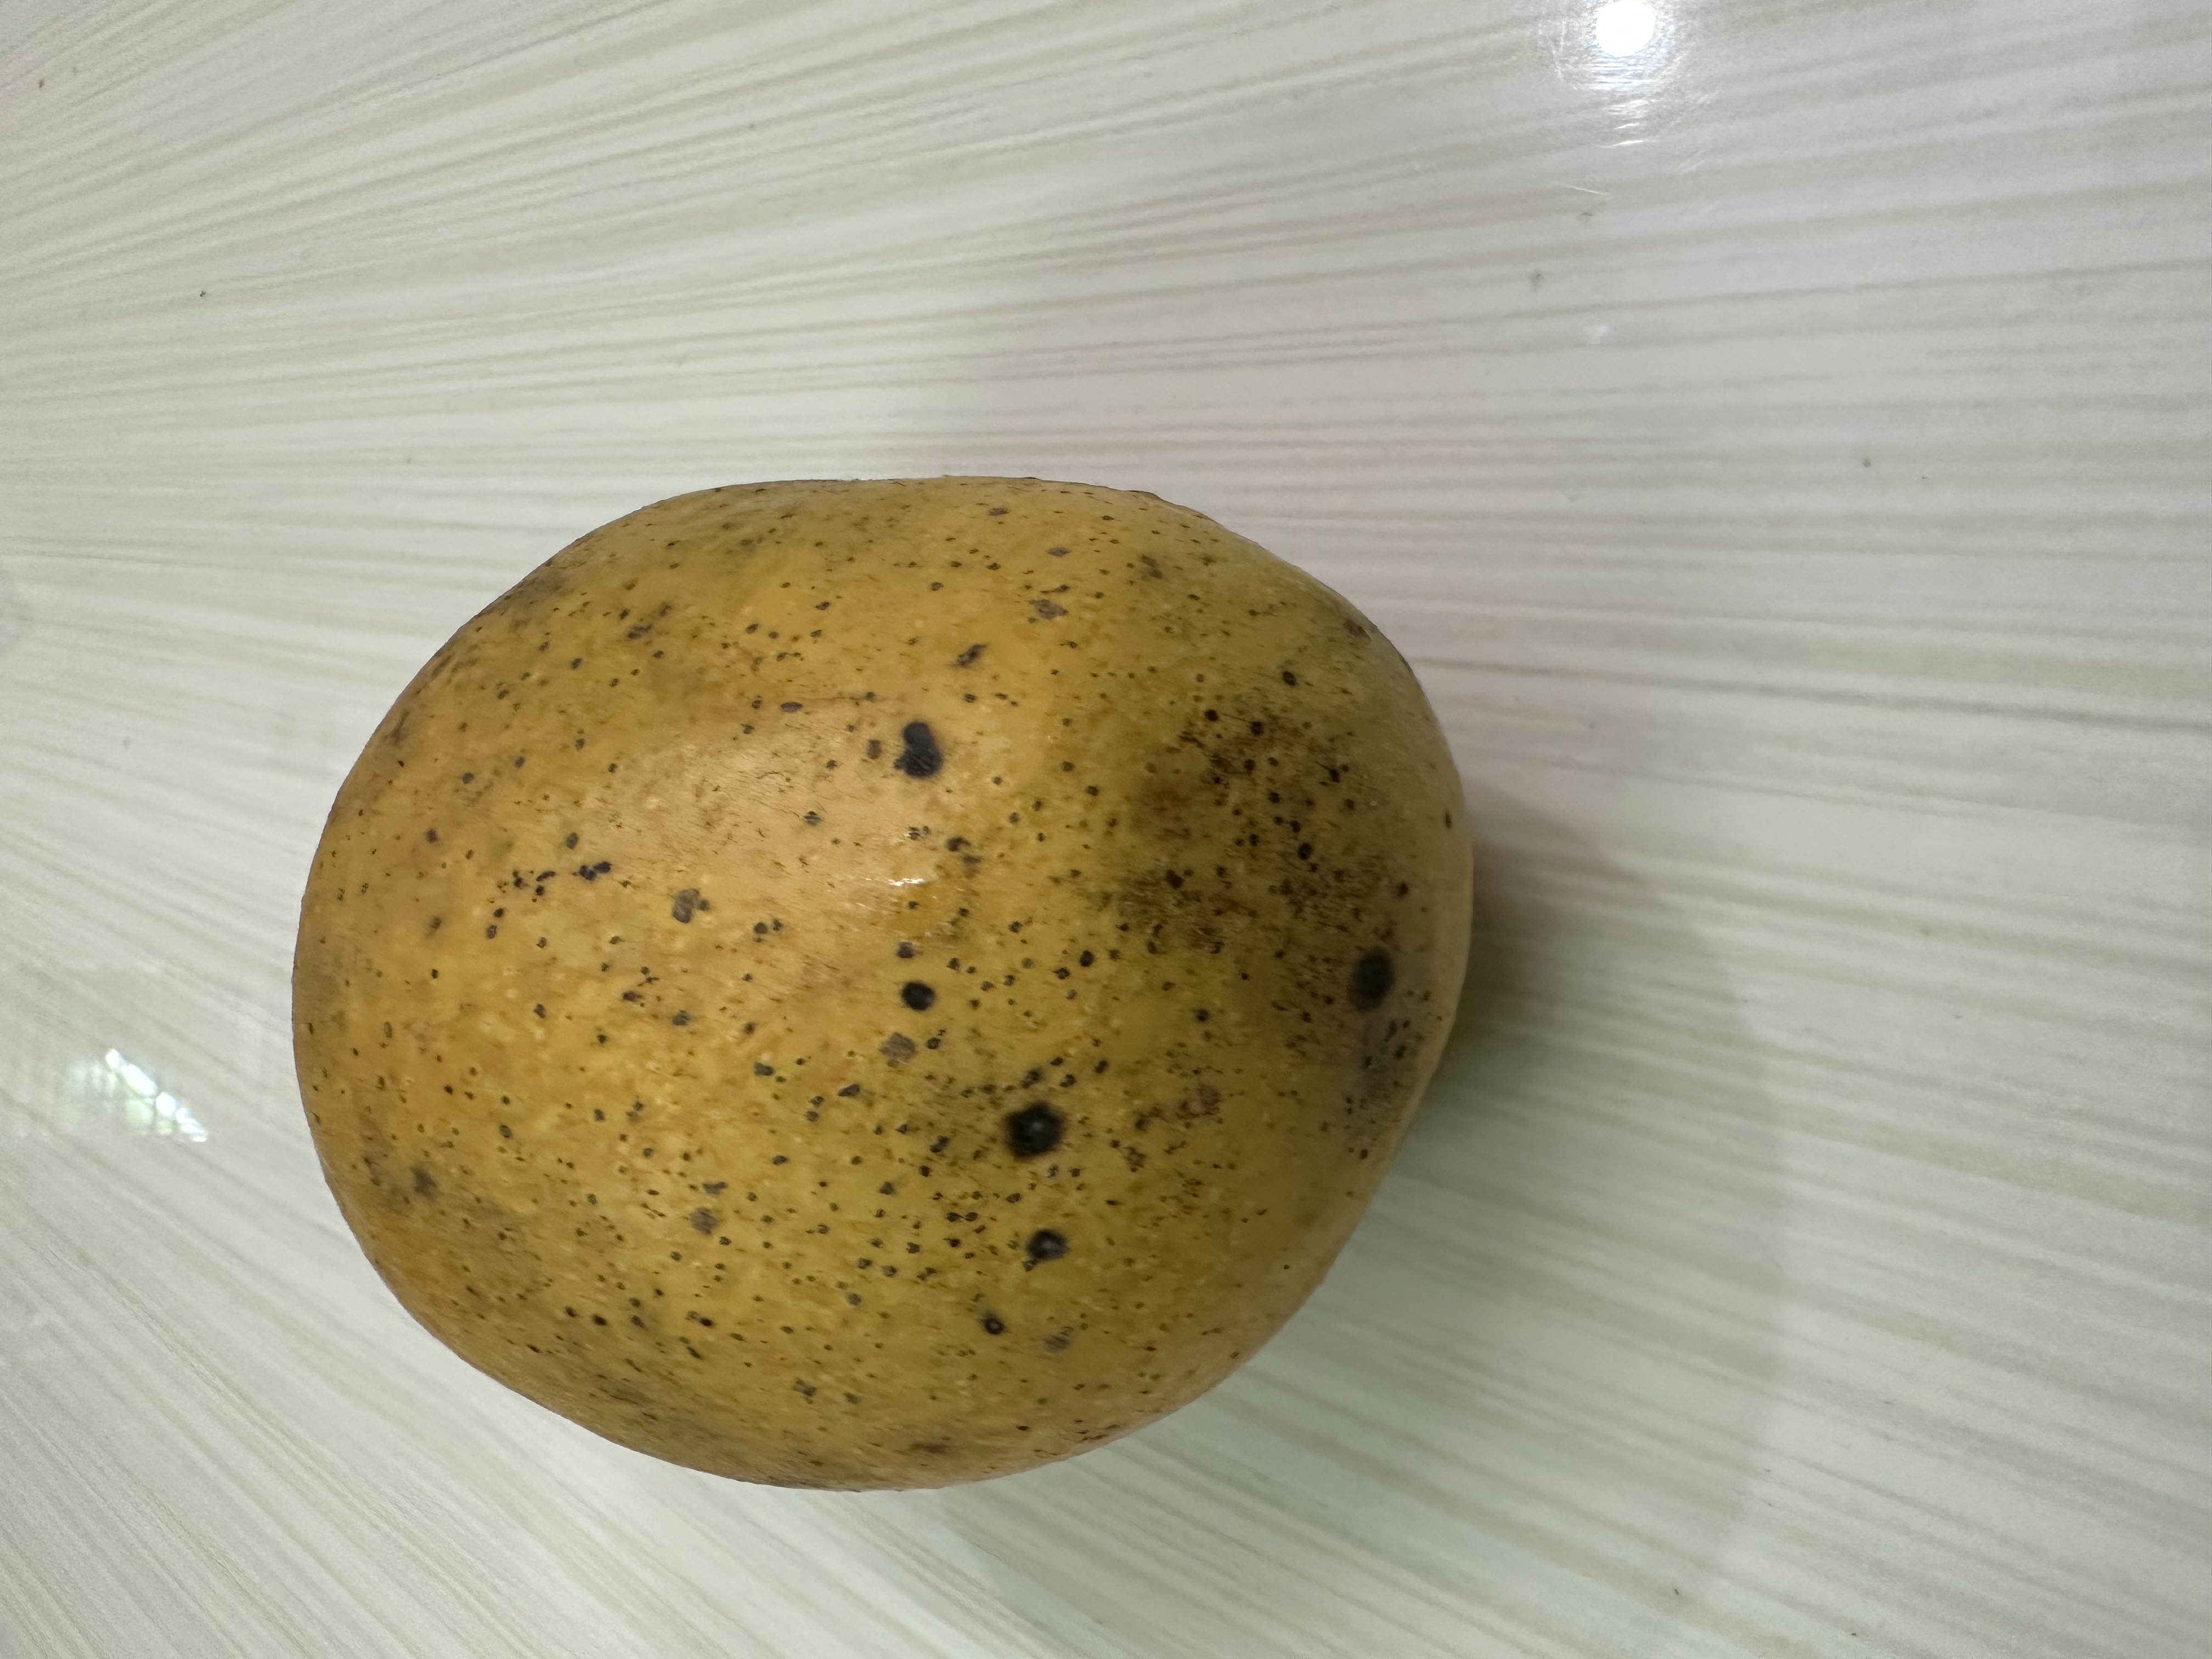
Mango variety: Bari-4